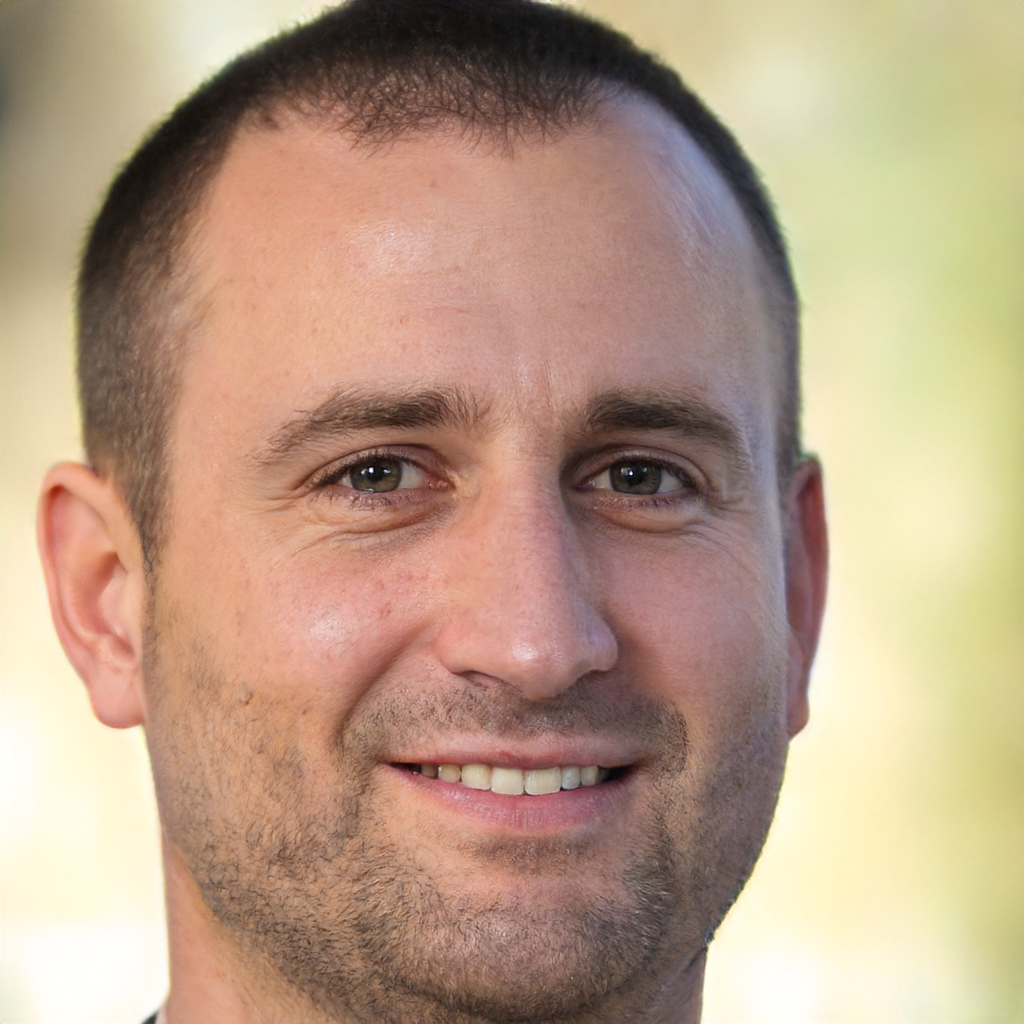
Gender: Male